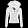
Label: Coat